Francisco Espinosa (racing driver)

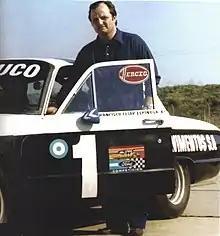
Francisco Espinosa with his 1980/1981 Ford Falcon.

Francisco César Espinosa (25 November 1947 – 18 February 2001) was an Argentine racing driver. He competed in Turismo Carretera intermittently between 1971 and 1990, winning the championship in the 1979/80 season. Likewise, he became the first TC champion driving a Chevrolet Chevy and the first to do so under the self-regency imposed by the Asociación Corredores de Turismo Carretera, in response to the conflict between the Argentine Automobile Club and the Argentine Confederation of Sports Motoring. During his foray into the TC, he used the IKA Torino, Chevrolet Chevy and Ford Falcon, a car model that he would use due to disagreements with the team with which he obtained his championship. He retired from the TC on 16 December 1990 in Tandil.